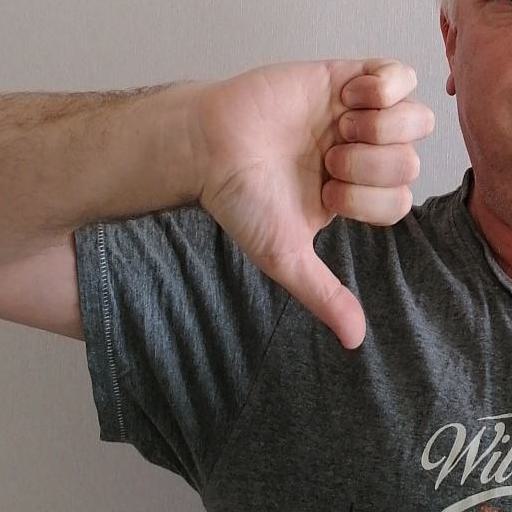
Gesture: dislike